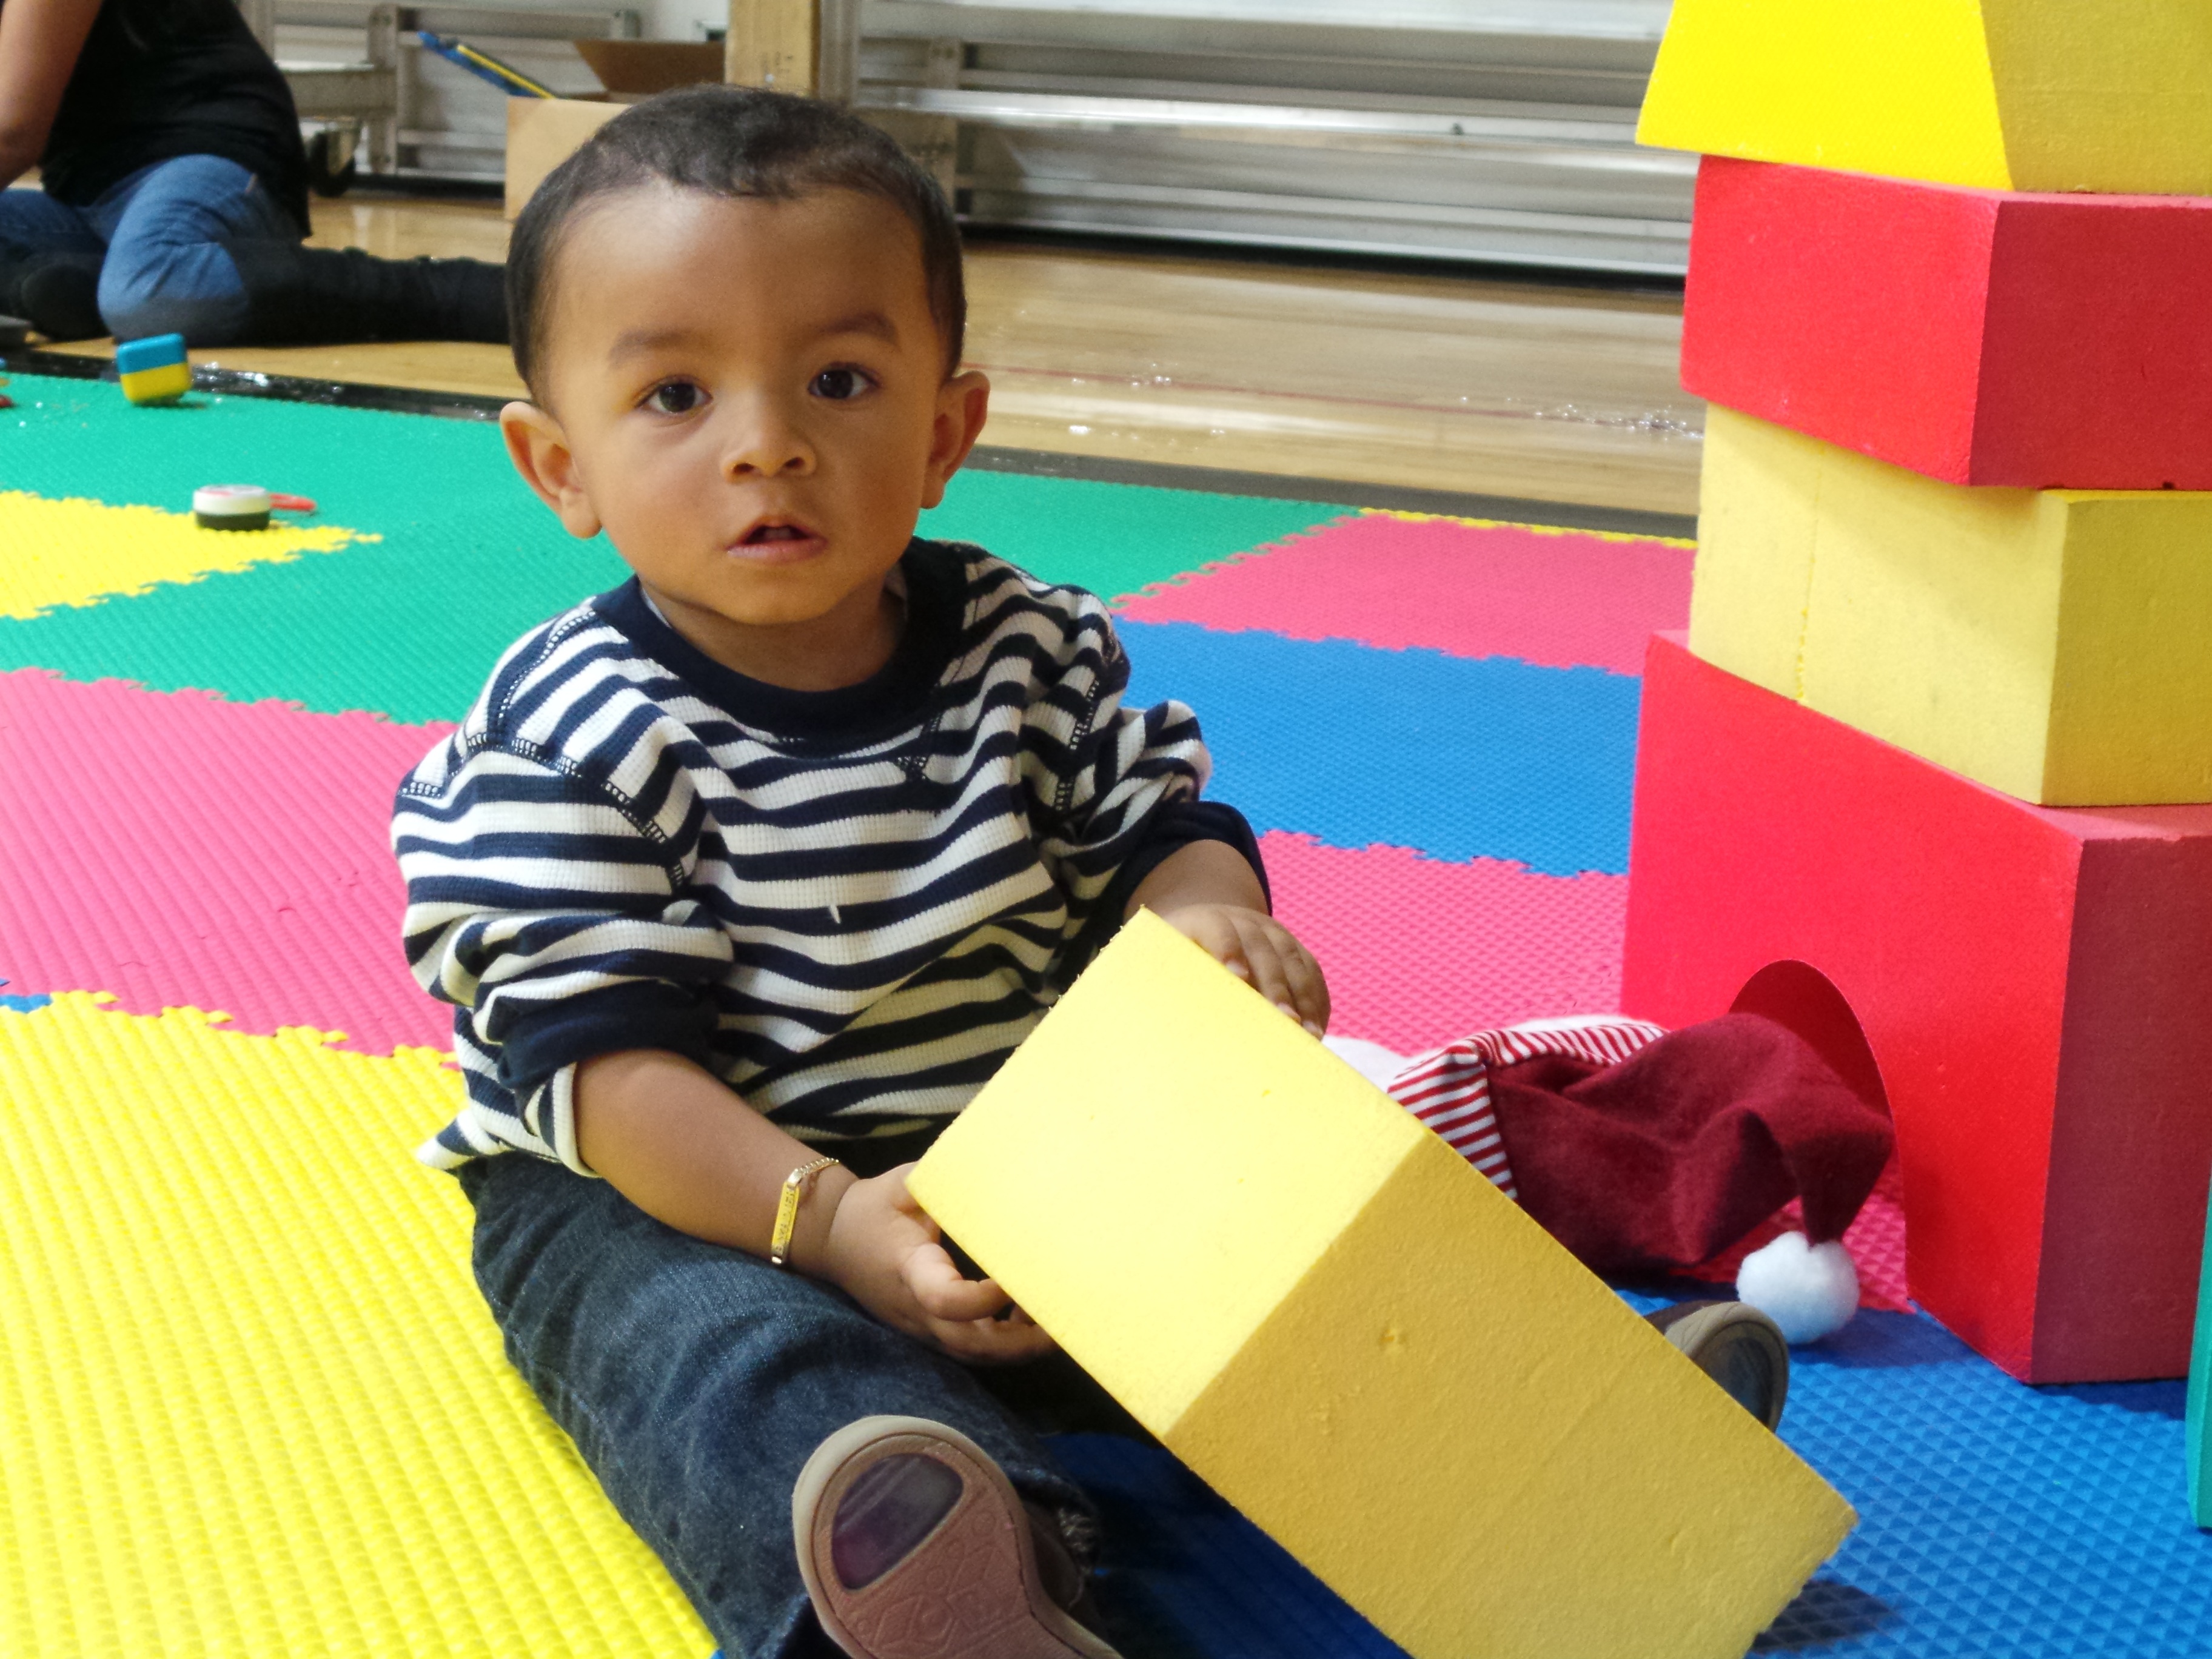
play, color, child, yellow, toddler, kindergarten, day, blocks, learning, games, bebe